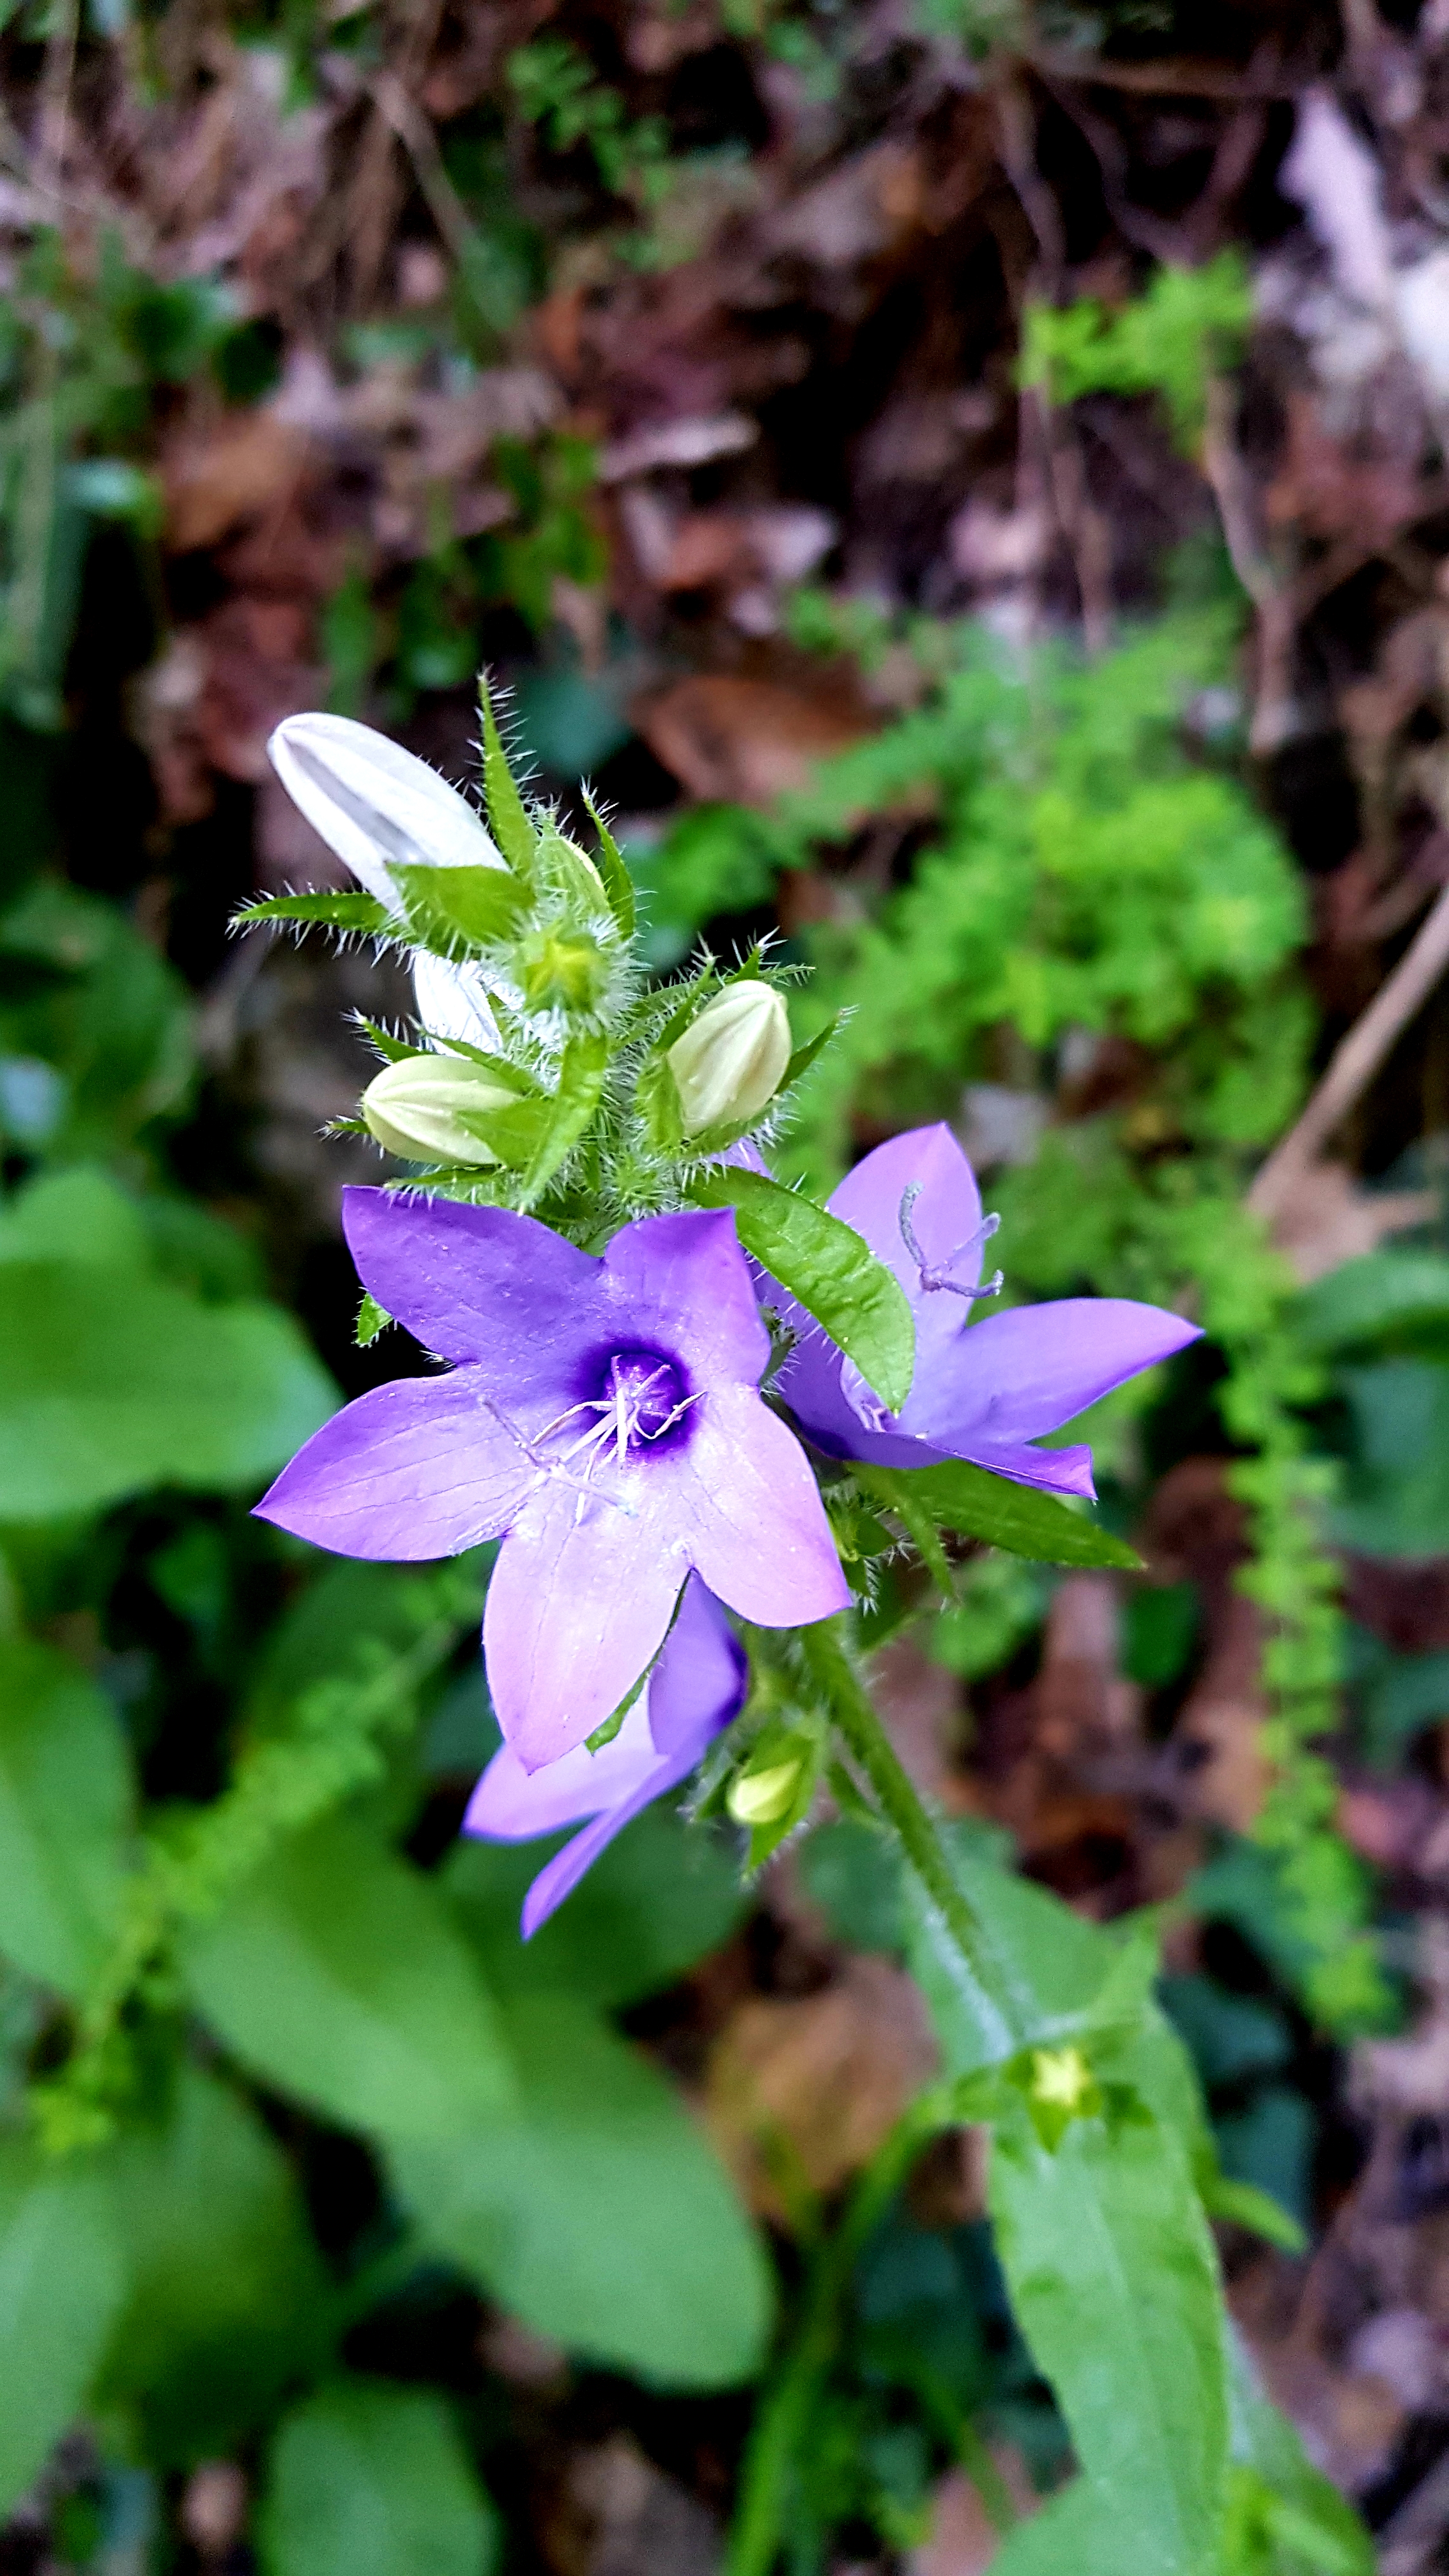
nature, green, plant, flower, flora, bellflower family, bellflower, flowering plant, wildflower, violet family, spring, harebell, gentian family, viola